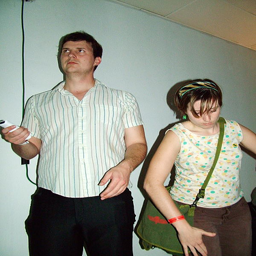
A man playing a game while the woman is carrying a bag.
A man playing with a Wii controller next to a woman wearing a green purse.
A man and a woman playing a video game.
These two people are playing video games together.
Two young adults plat a video game in a room.